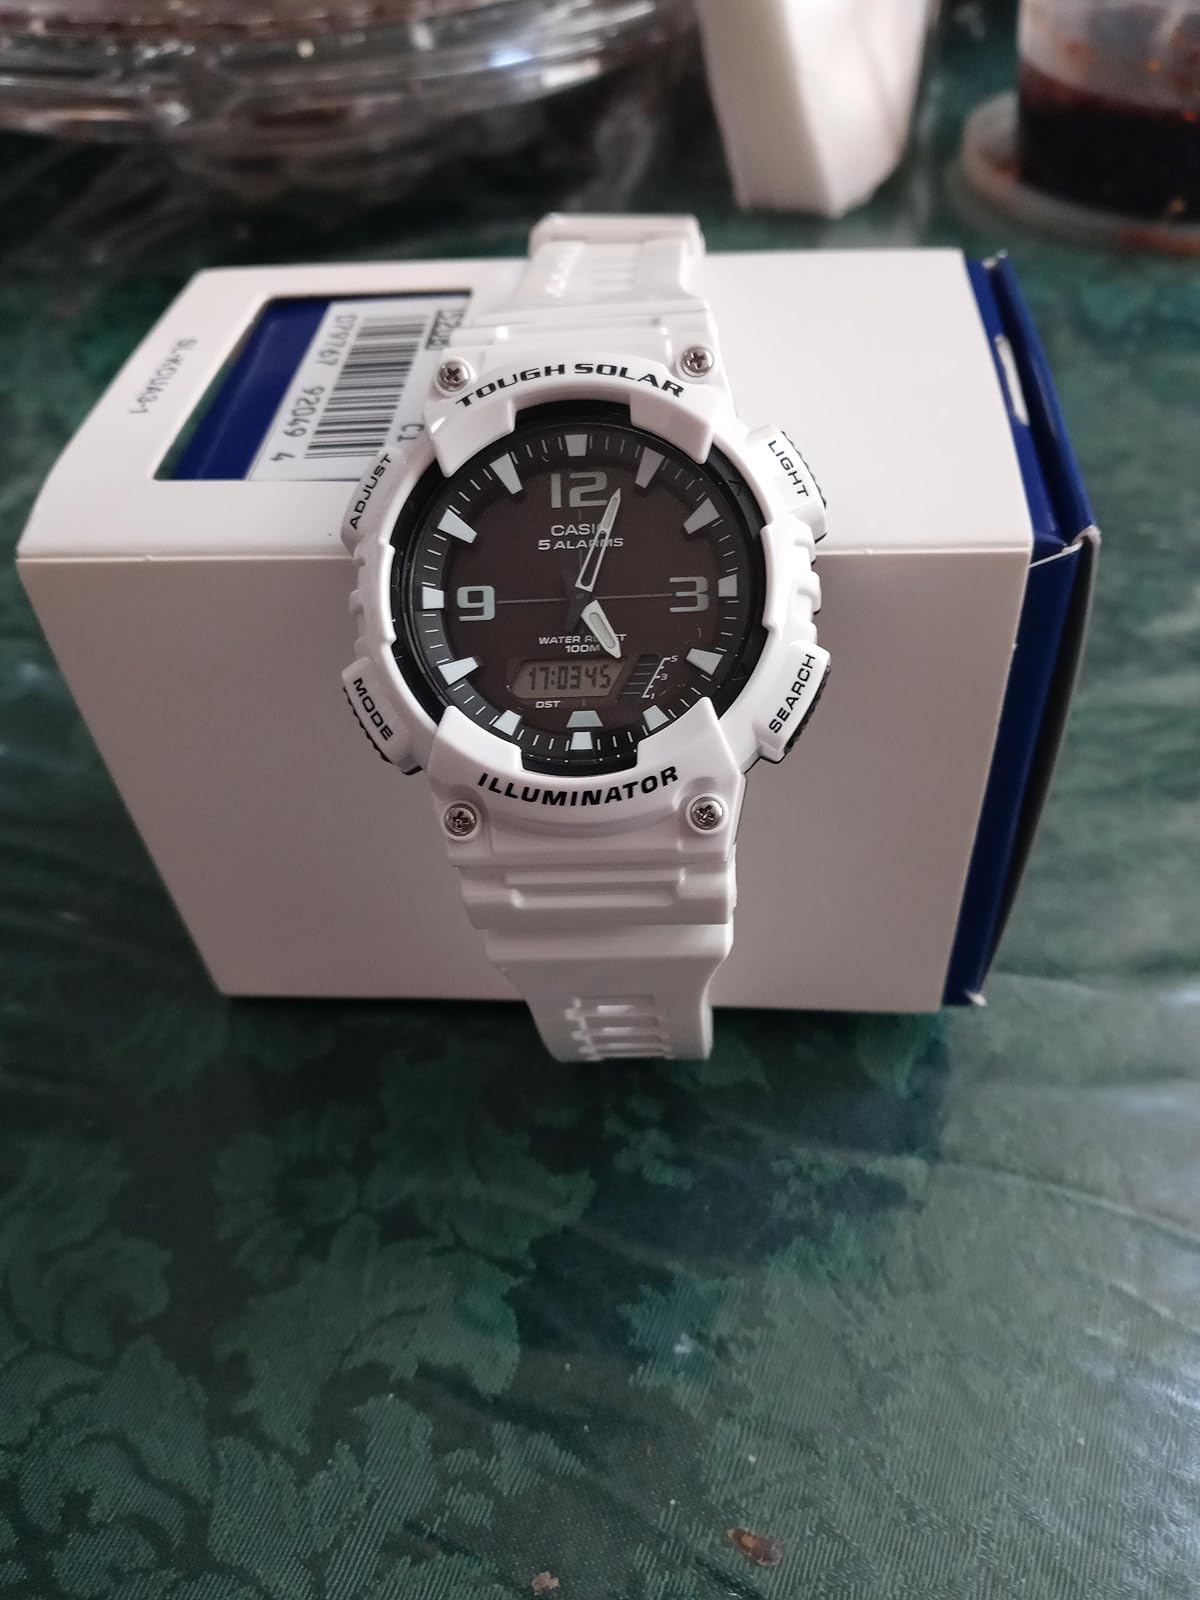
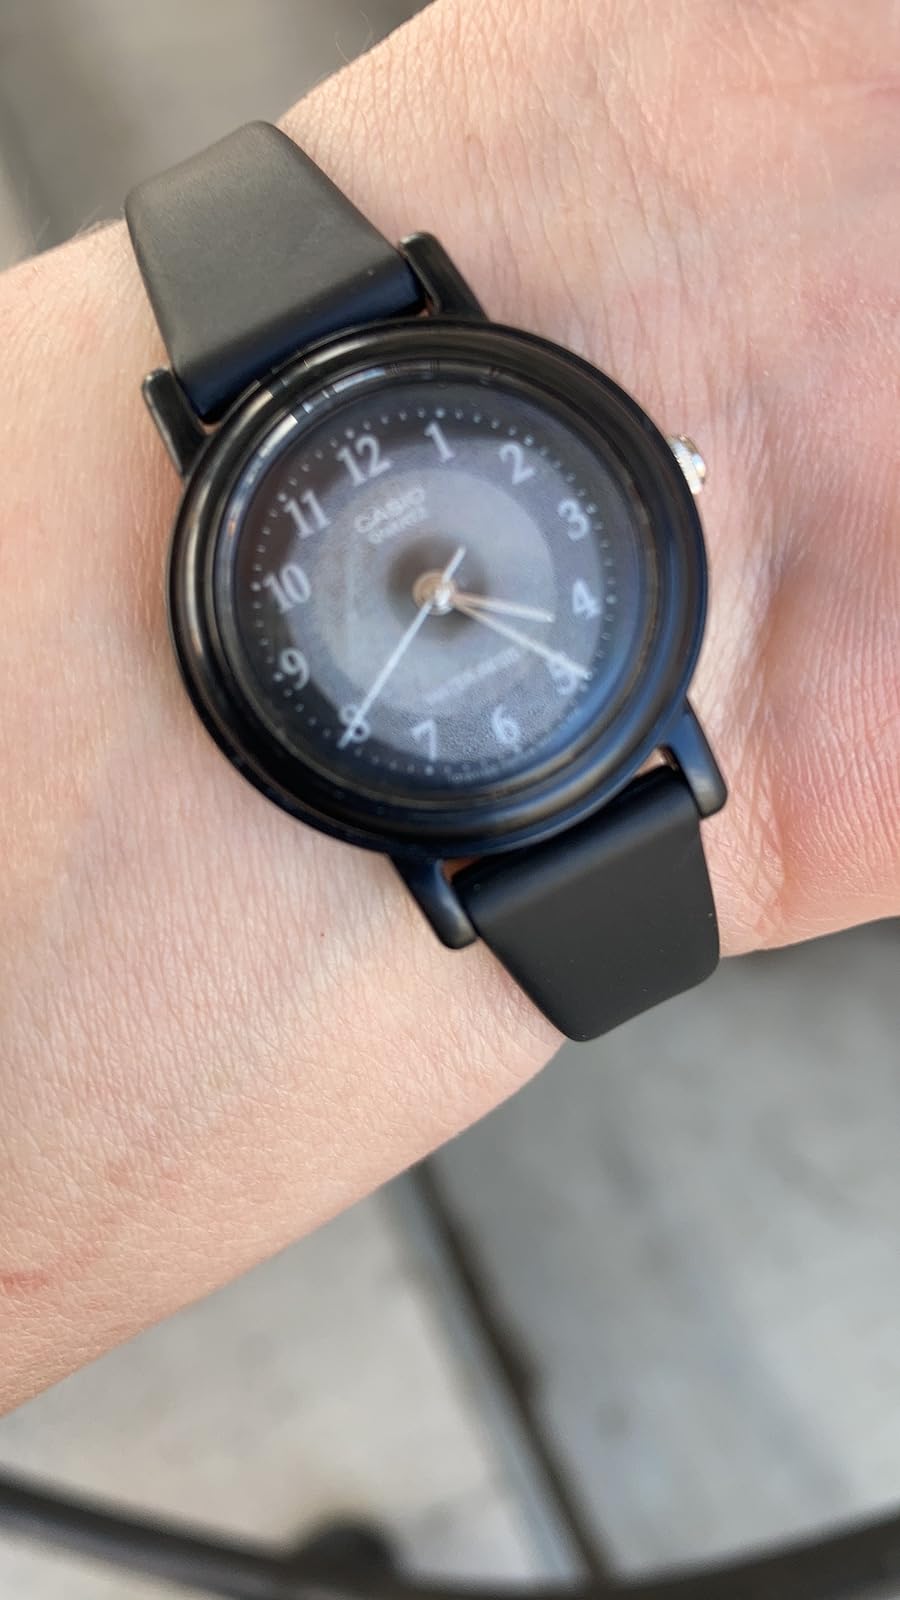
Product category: accessories_watch
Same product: no